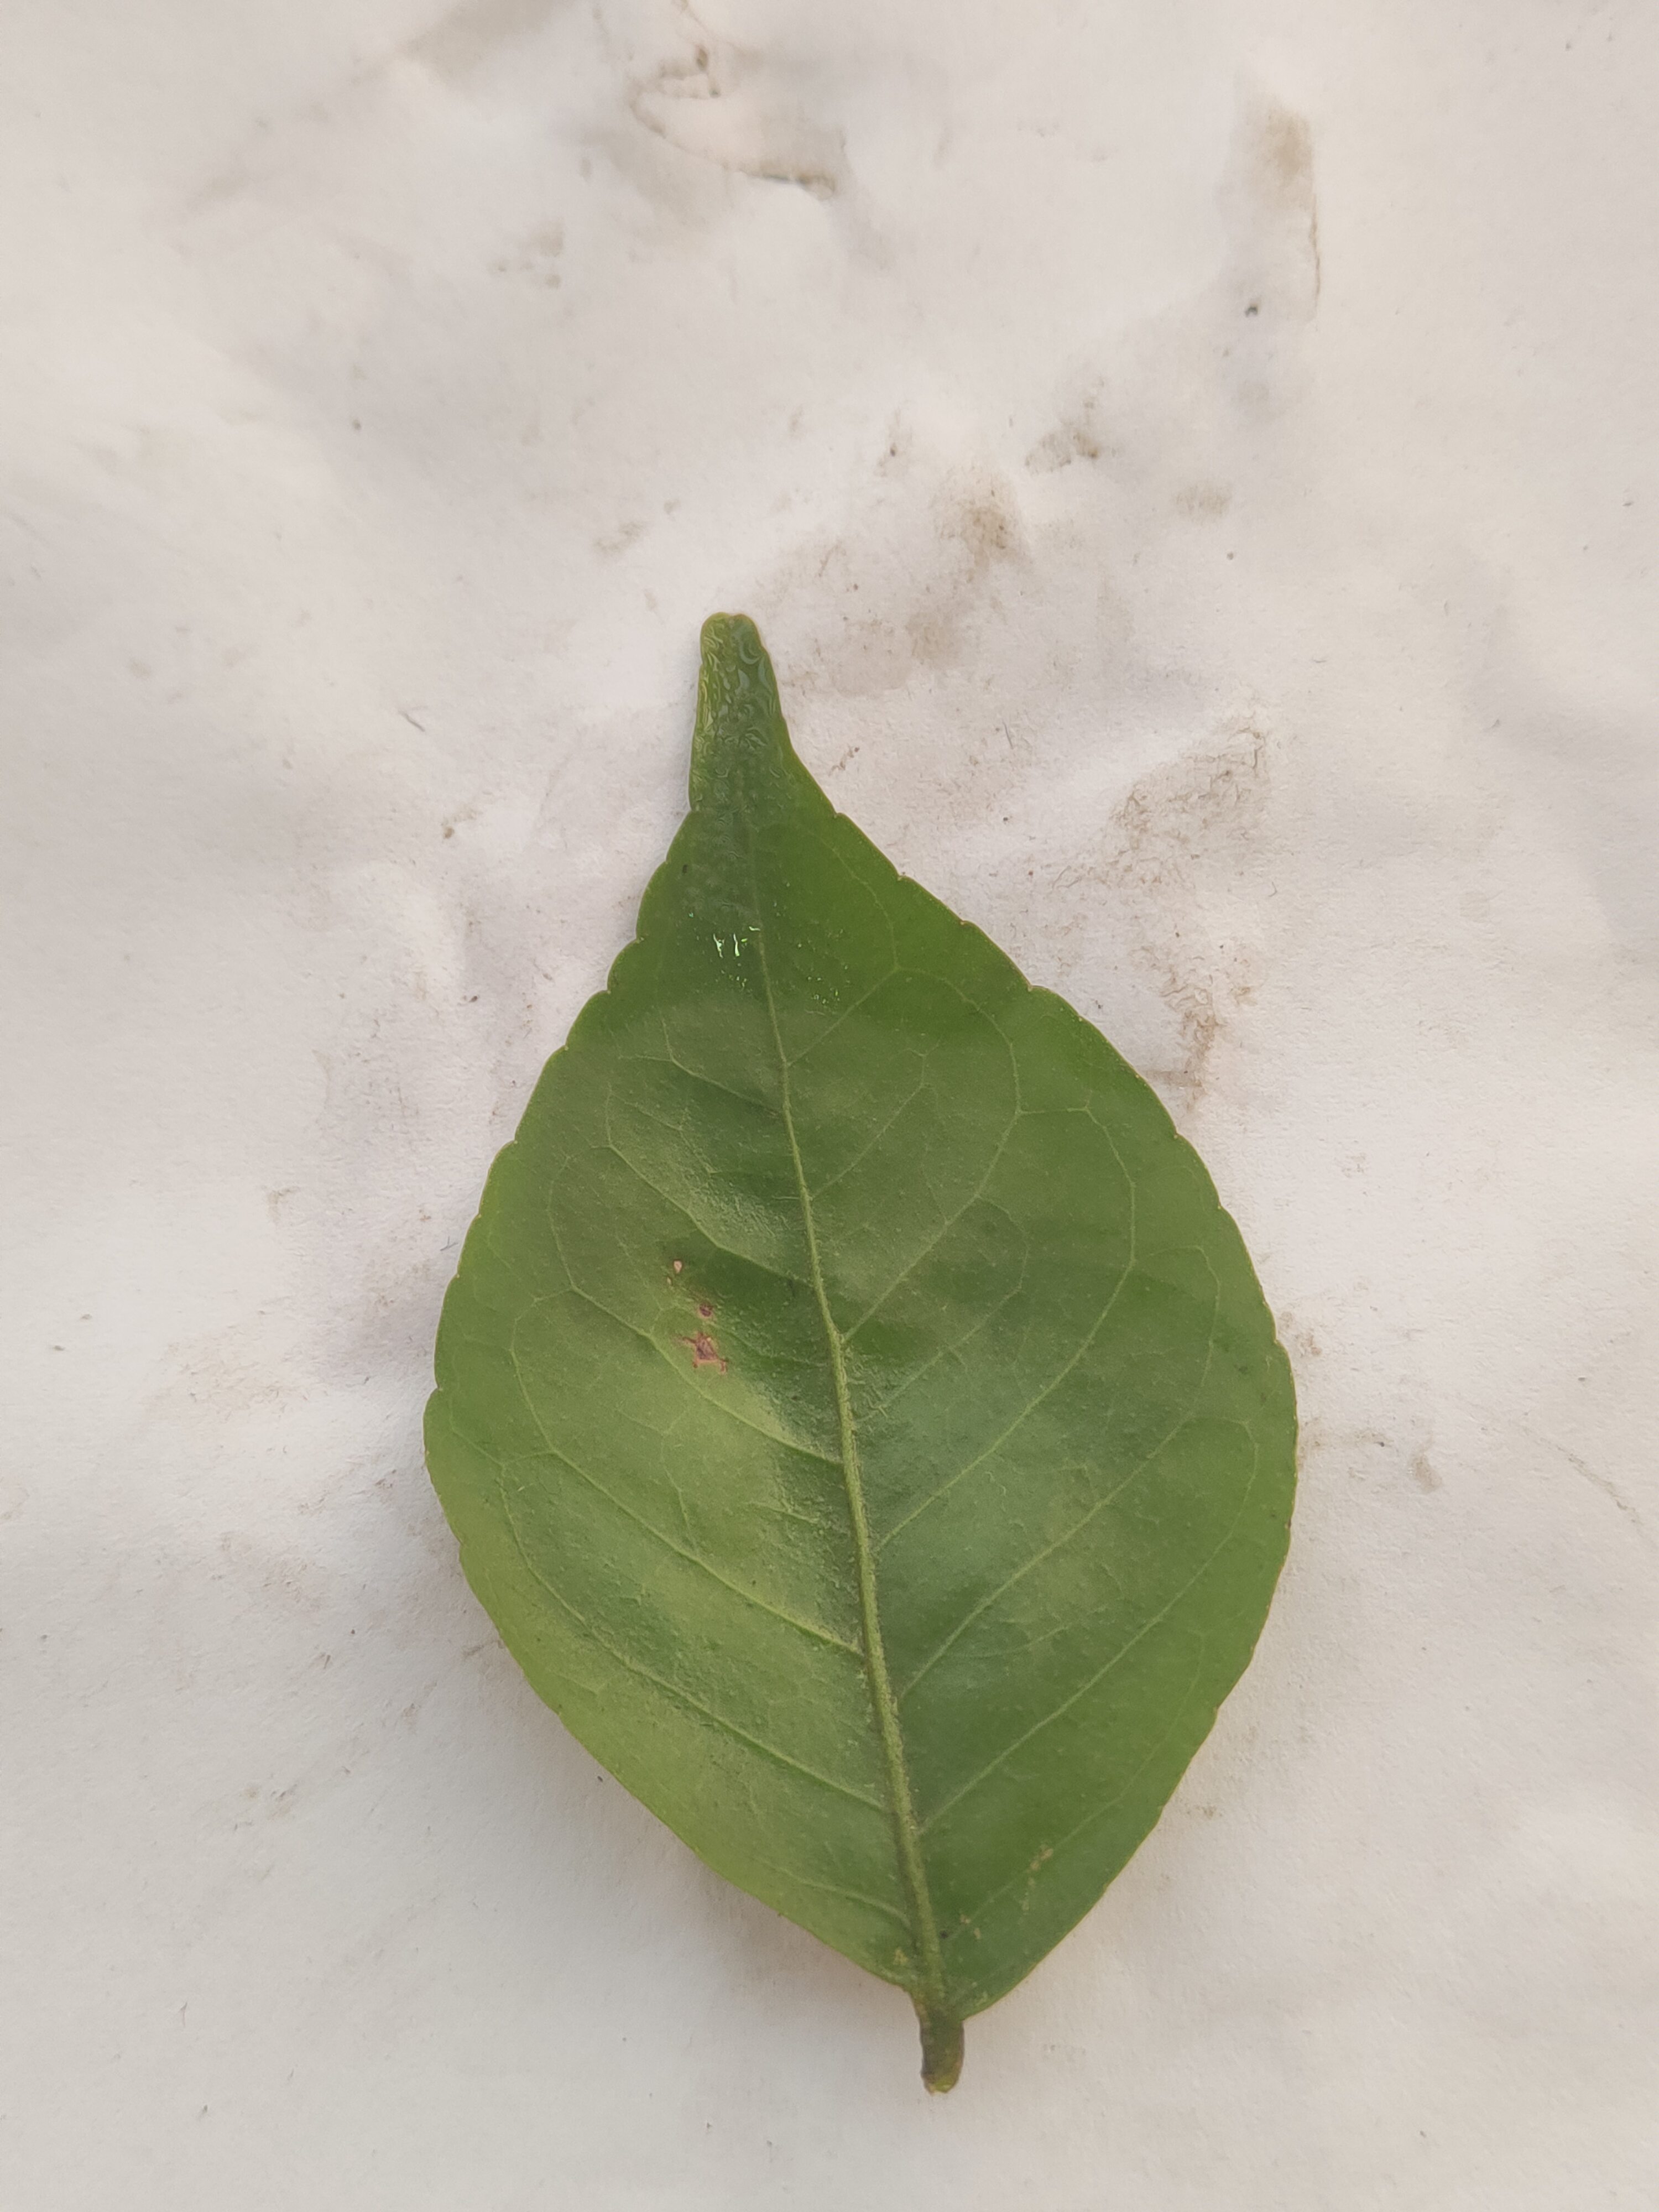
Leaf variety: Aegle marmelos